Jean-Édouard Bommer

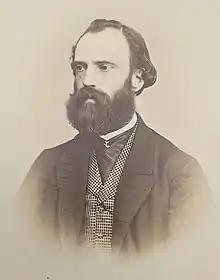
J-E Bommer

Joseph (Jean) Édouard Bommer (16 November 1829, Brussels – 19 February 1895, Brussels) was a Belgian botanist specializing in the field of pteridology. He was the husband of mycologist Elise Caroline Destrée de Bommer (1832-1910).